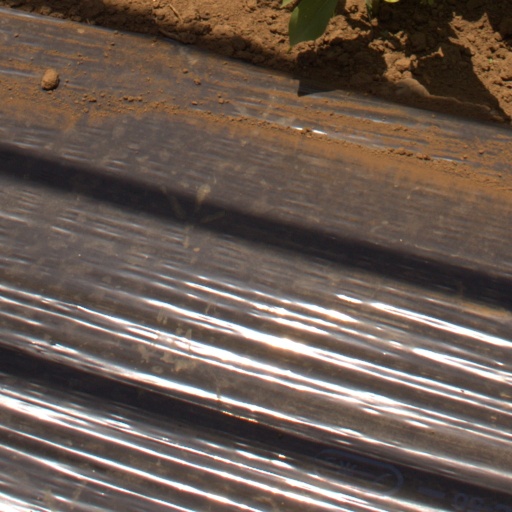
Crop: Jerusalem artichoke